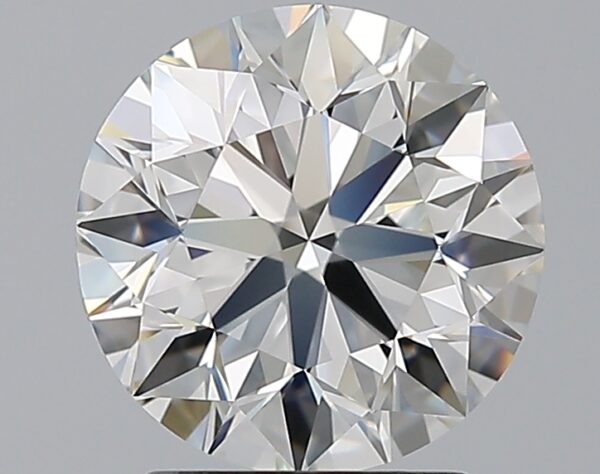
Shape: round
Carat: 2.5
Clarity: VVS1
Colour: G
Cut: EX
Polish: EX
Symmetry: EX
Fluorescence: F
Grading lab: GIA
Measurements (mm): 8.55 x 8.6 x 5.44